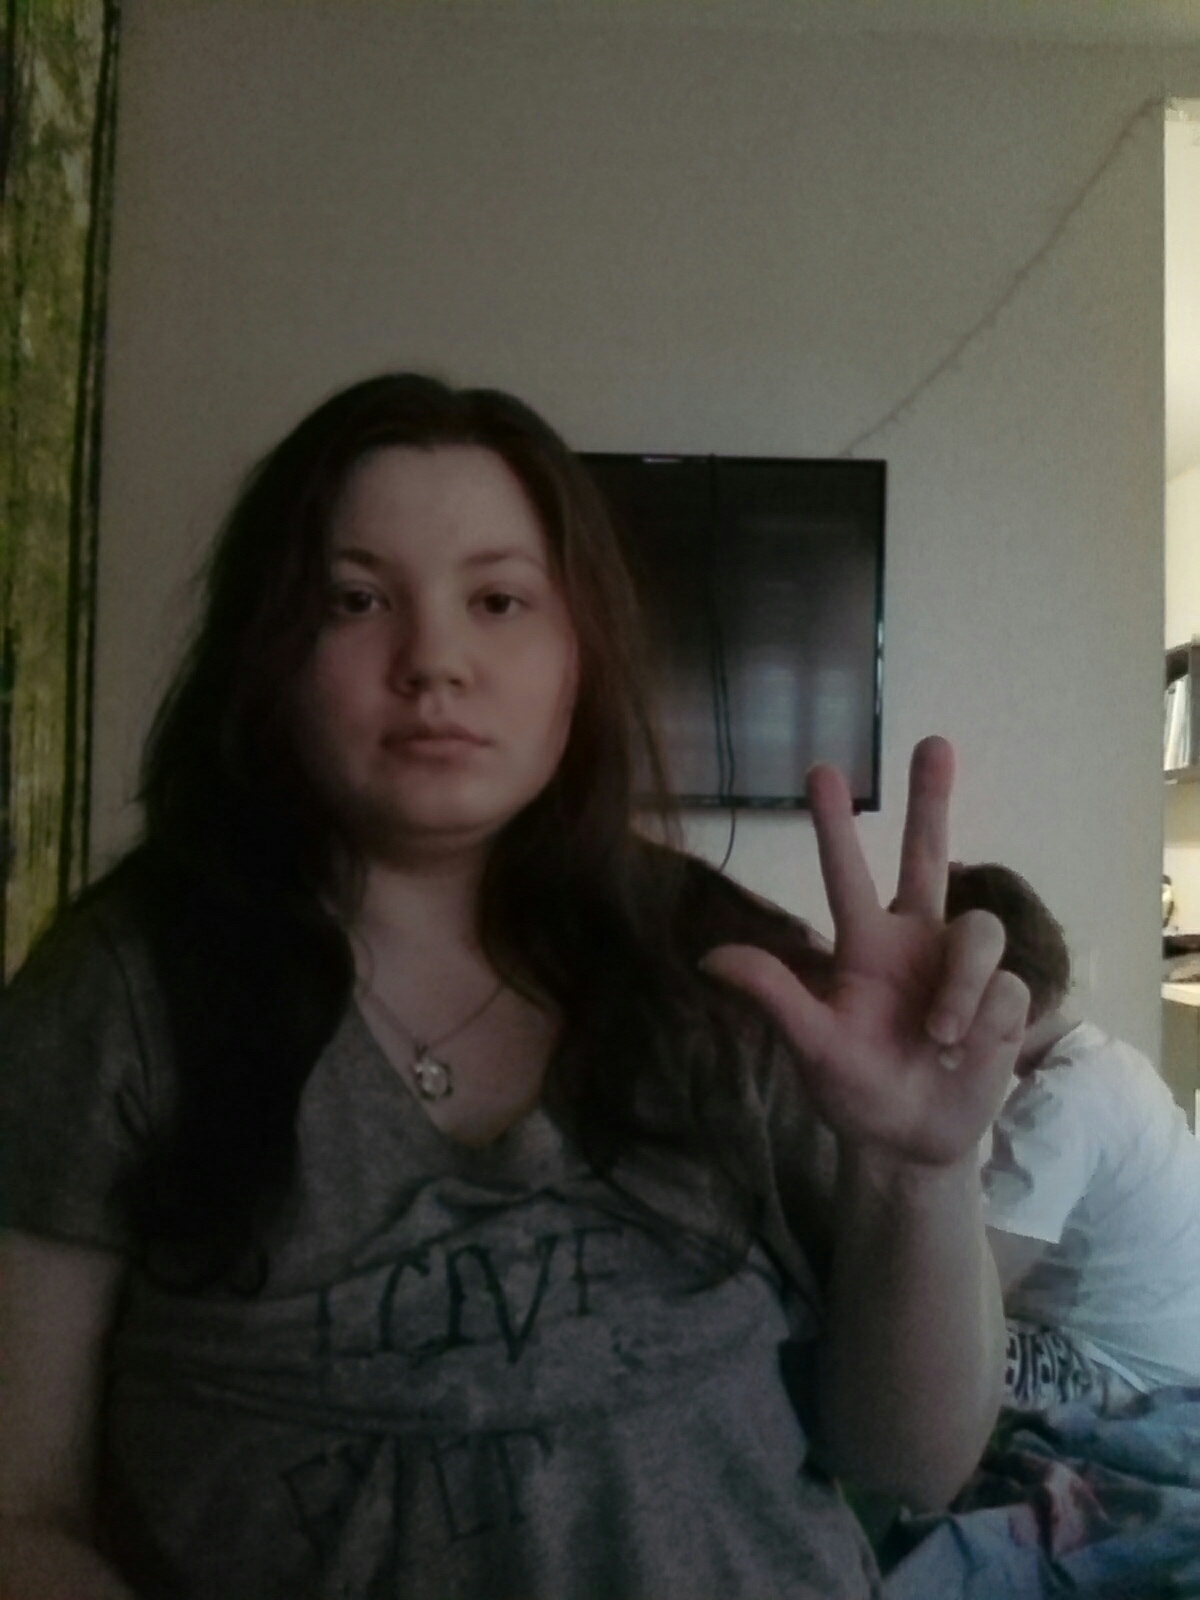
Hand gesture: three2